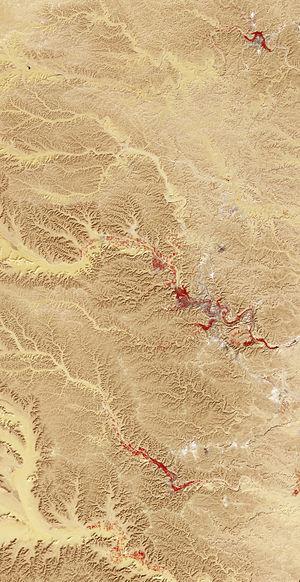
Le Mzab, M'zab, est une région berbérophone du nord du Sahara algérien, située dans la wilaya de Ghardaïa, à 550 km au sud d'Alger. Elle s'étend sur environ 8 000 kilomètres carrés et abrite plus de 200 000 habitants.